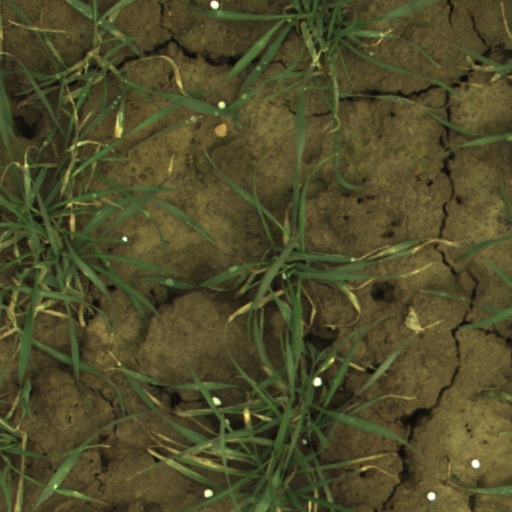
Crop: wheat